Niccolò Cannicci

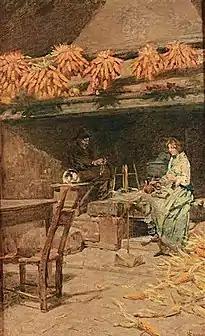
Corn Harvesters

Later, he settled in the isolated village of Montemiccioli and began participating in local exhibitions. He died in Florence, aged fifty-nine.